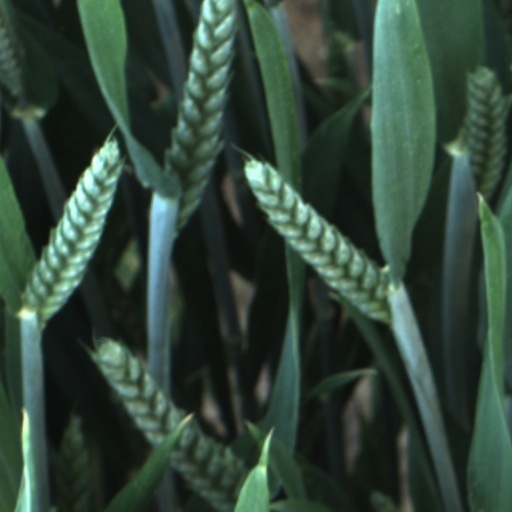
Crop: wheat